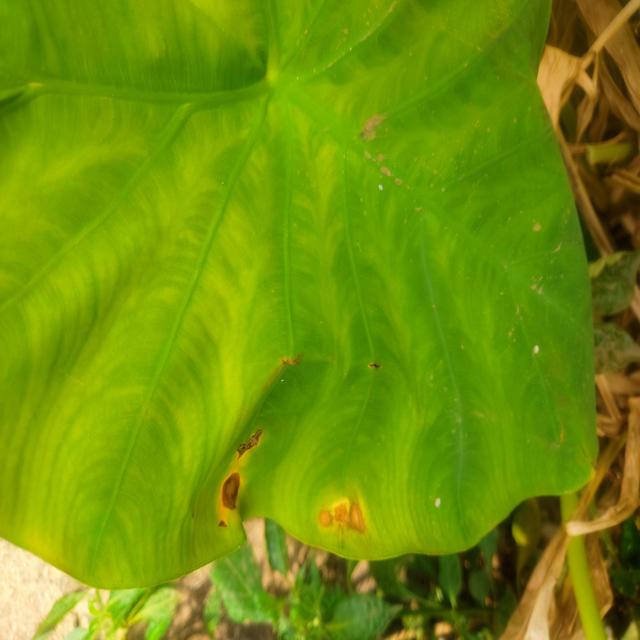
Label: Mid_Blight